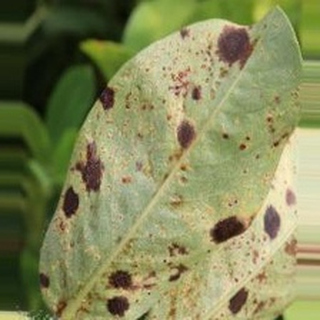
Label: groundnut_rust